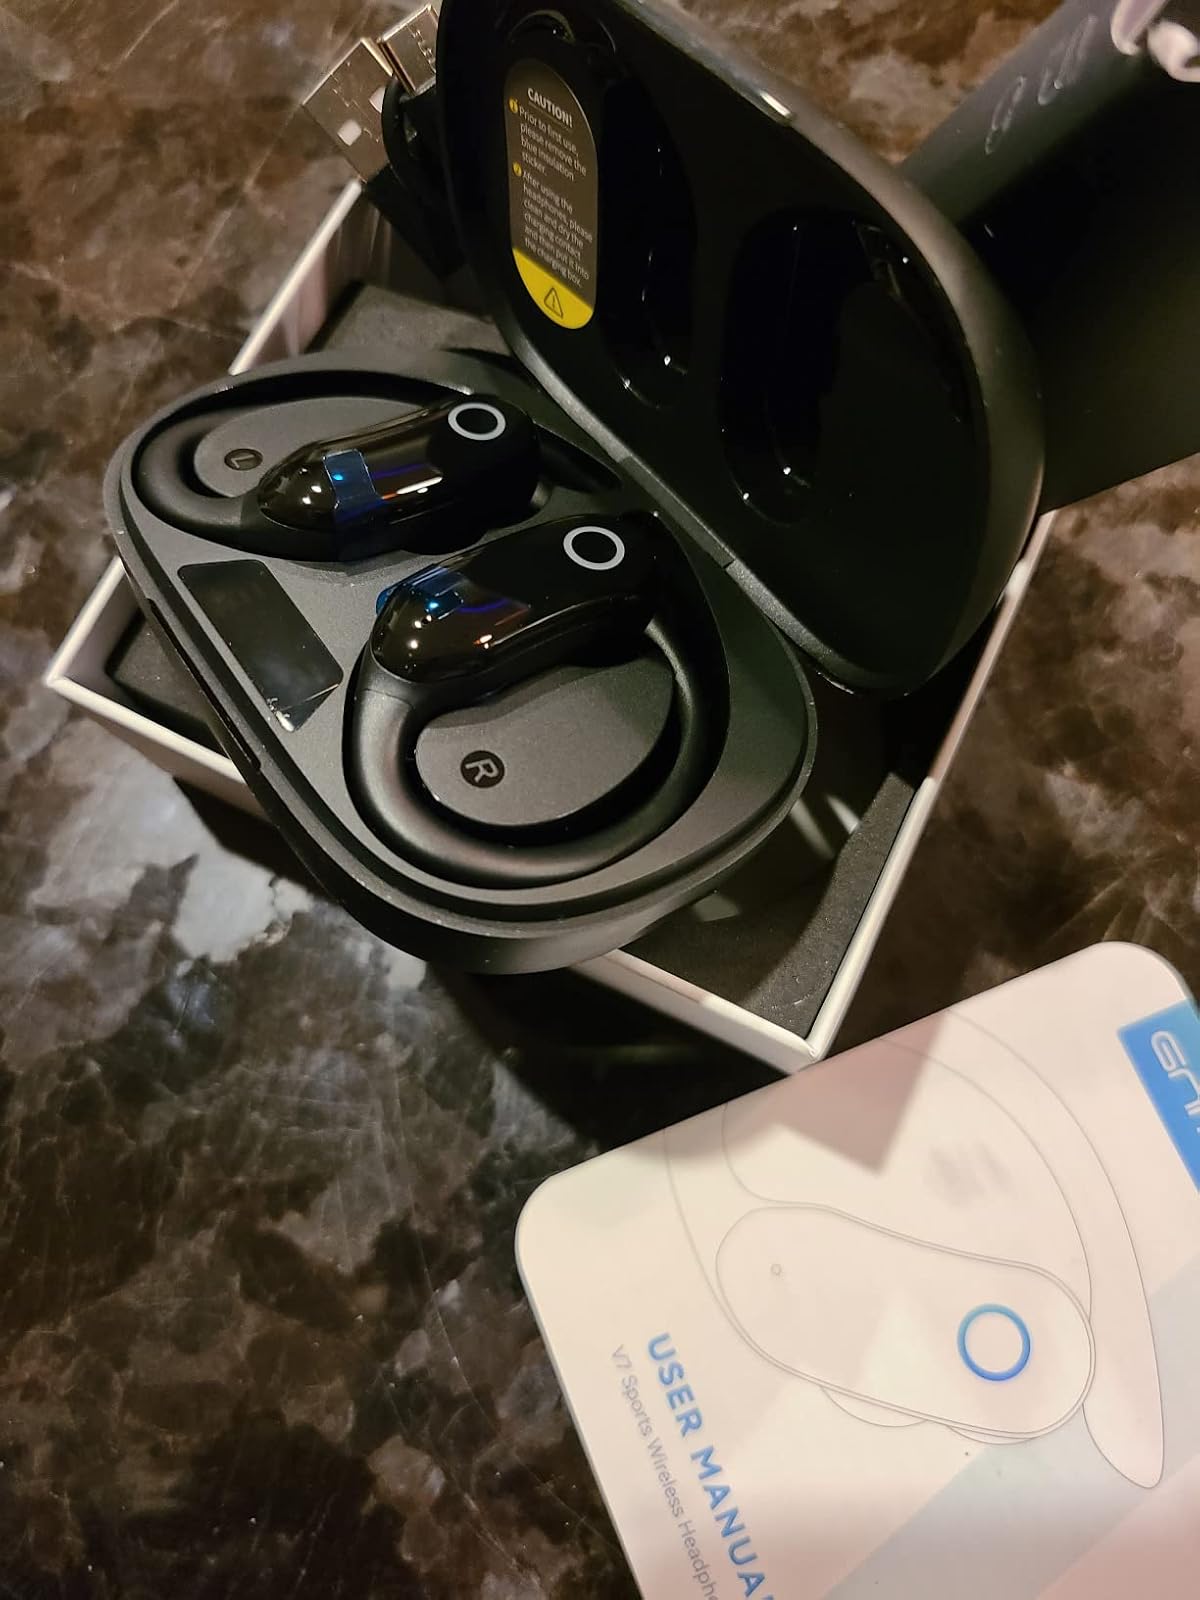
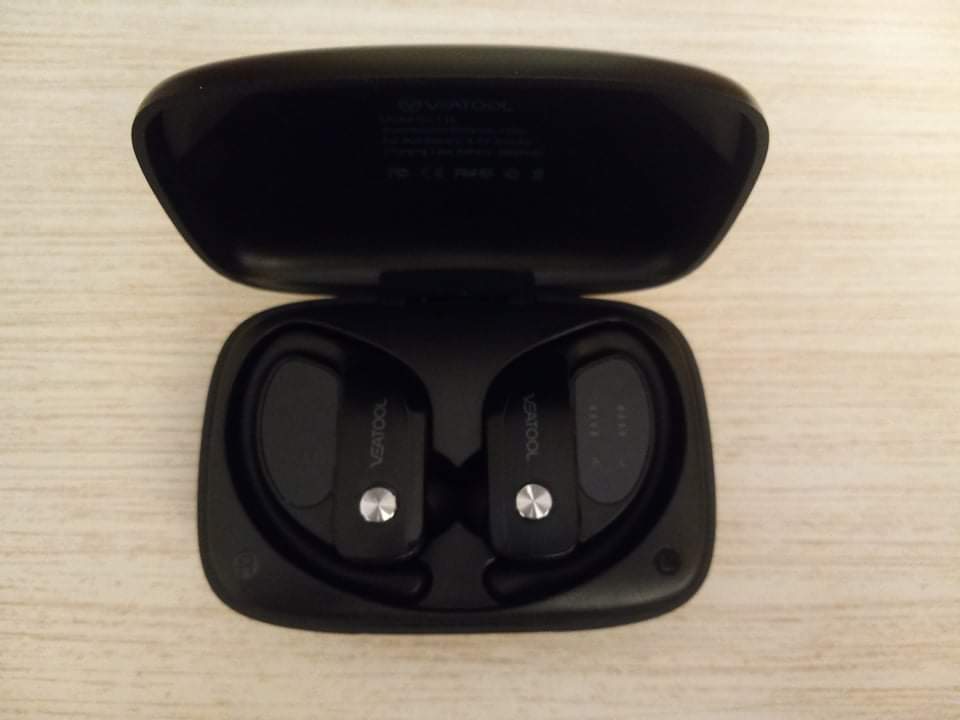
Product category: earbuds
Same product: no